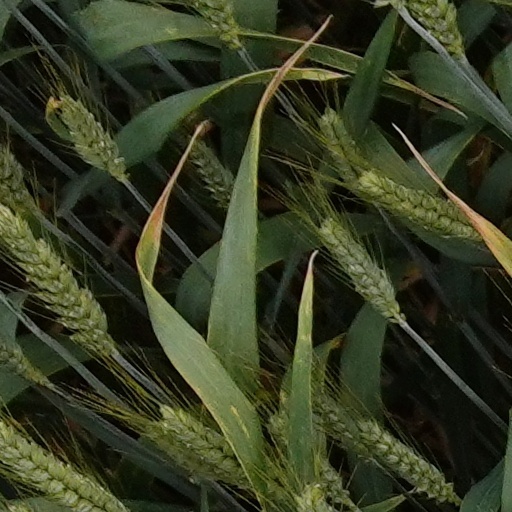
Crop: wheat